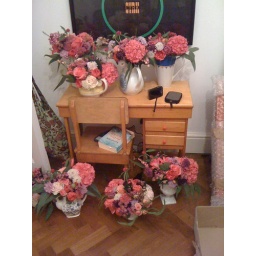
table flowers in teapots